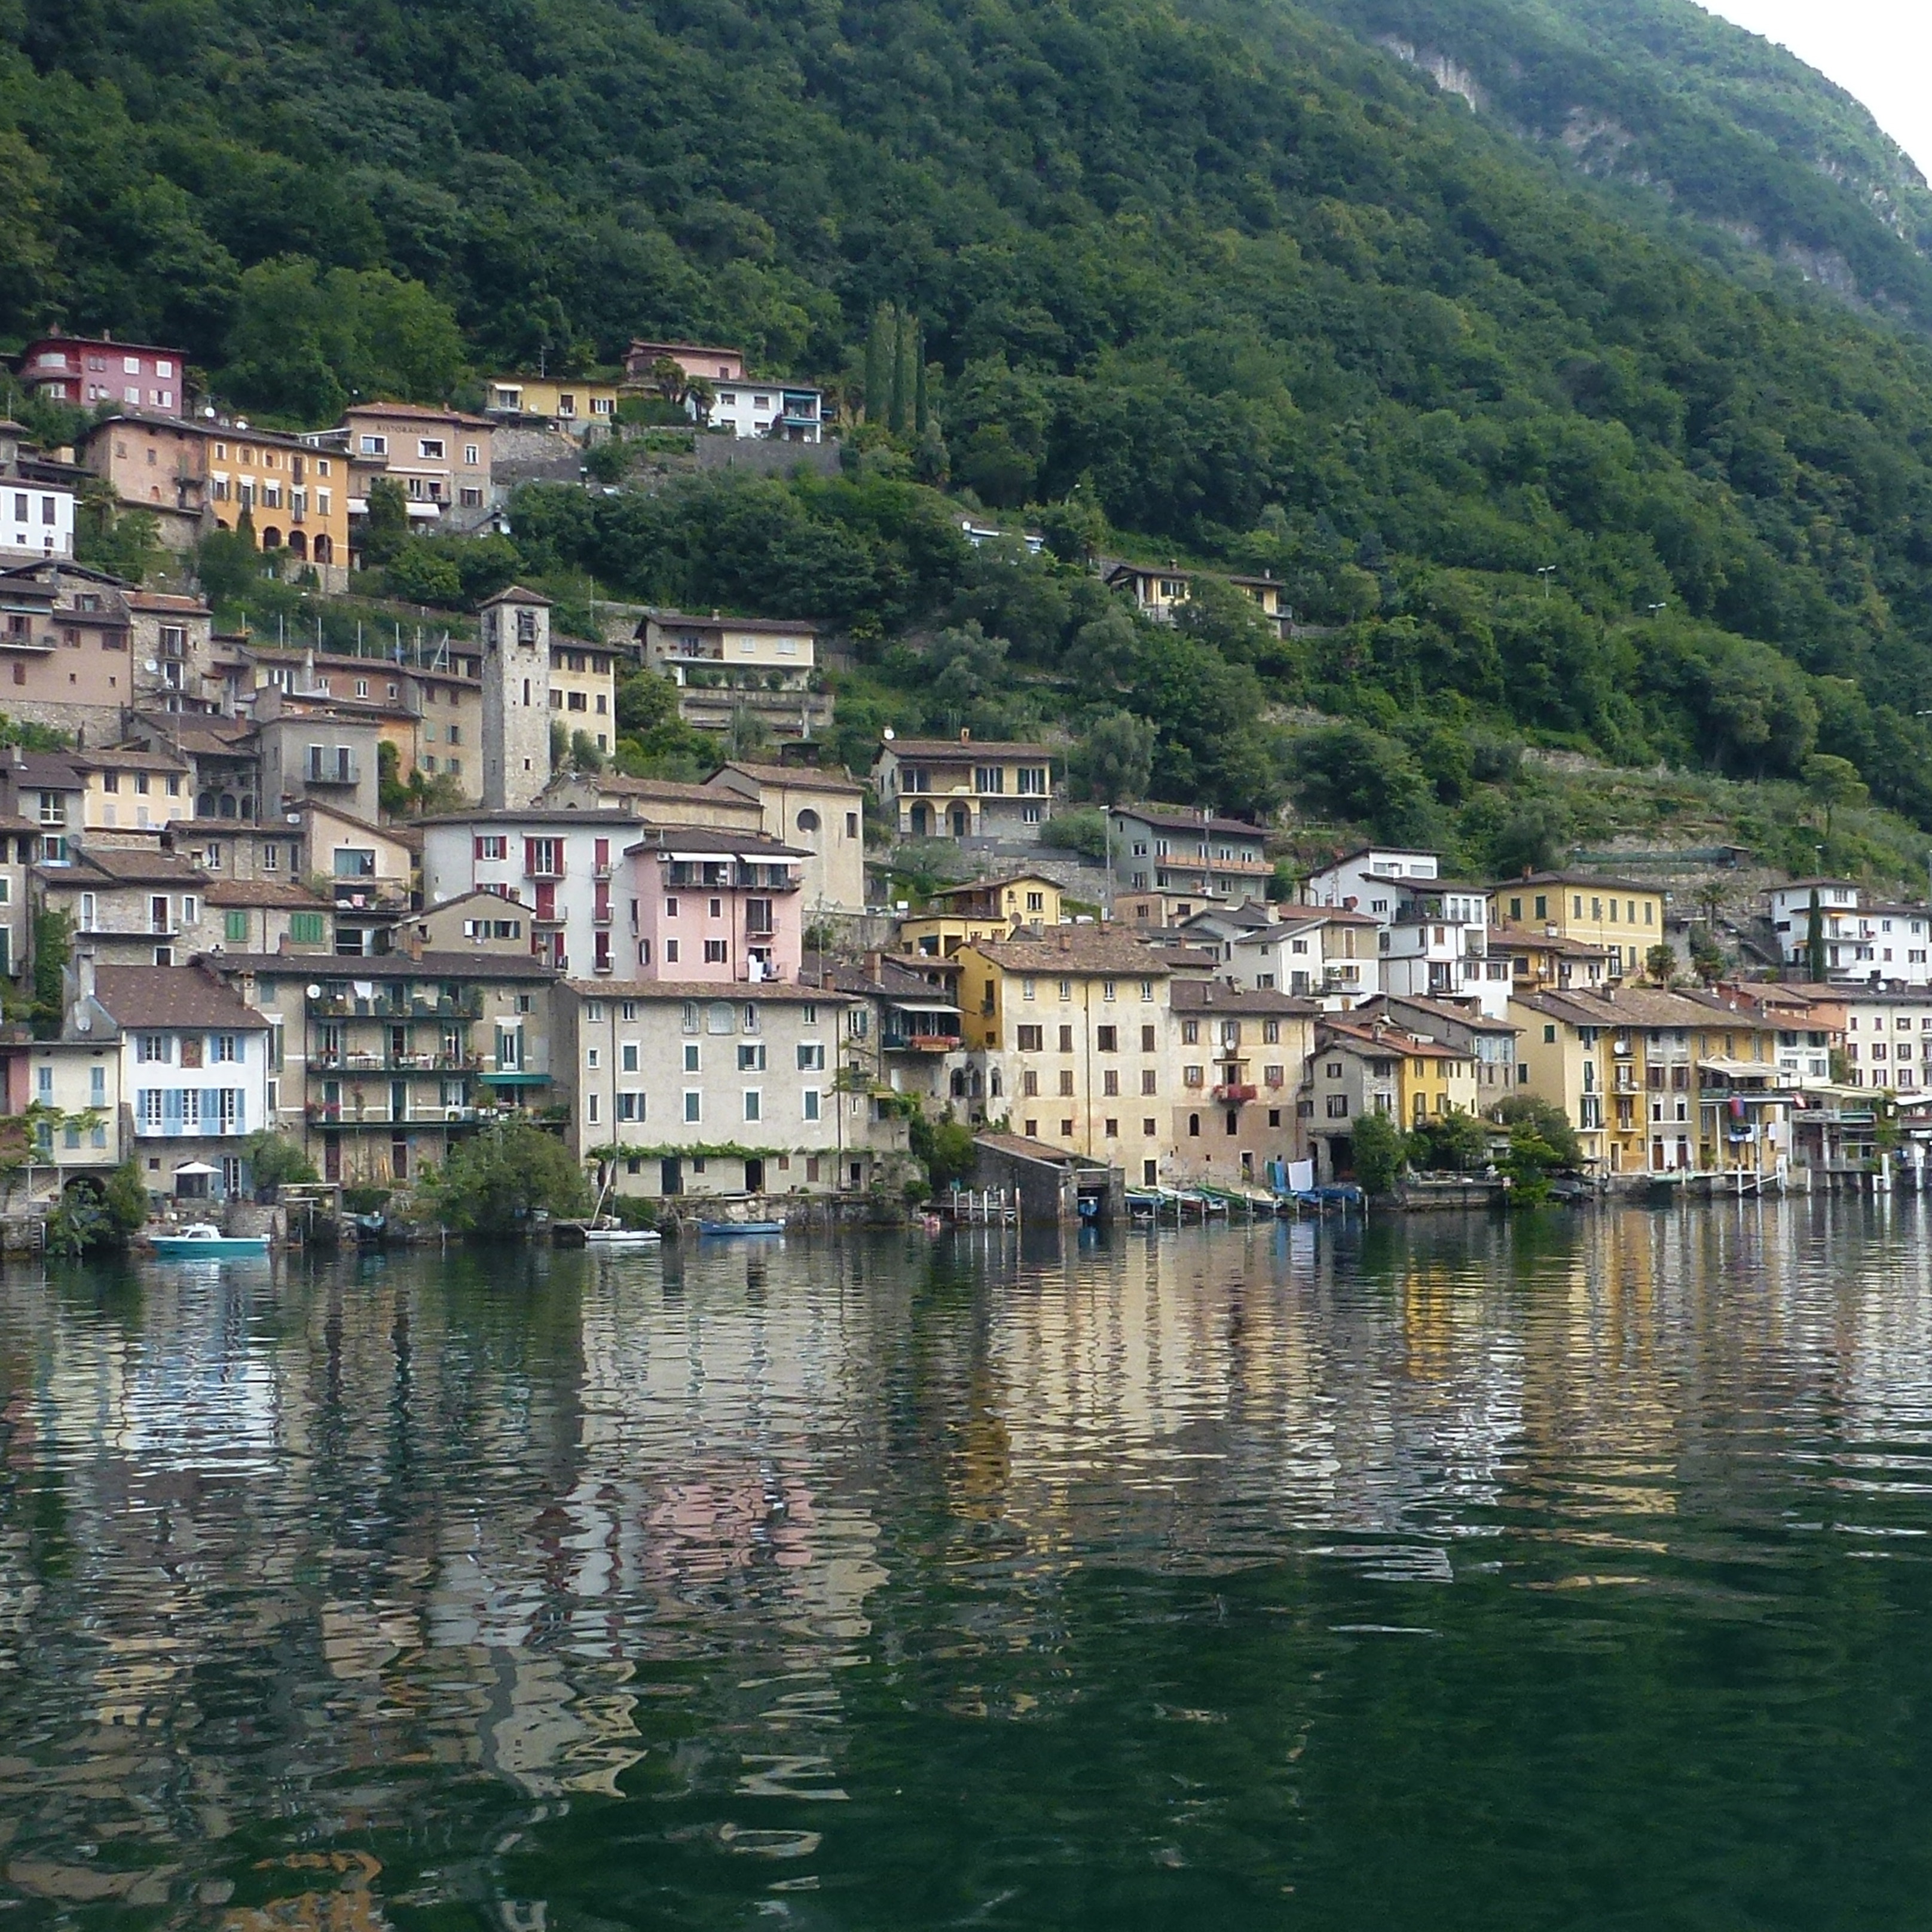
sea, coast, water, lake, town, river, village, vehicle, bay, fjord, rest, bank, switzerland, harmony, fischer, ticino, lago di lugano, fishing village, geographical feature, human settlement, gandria